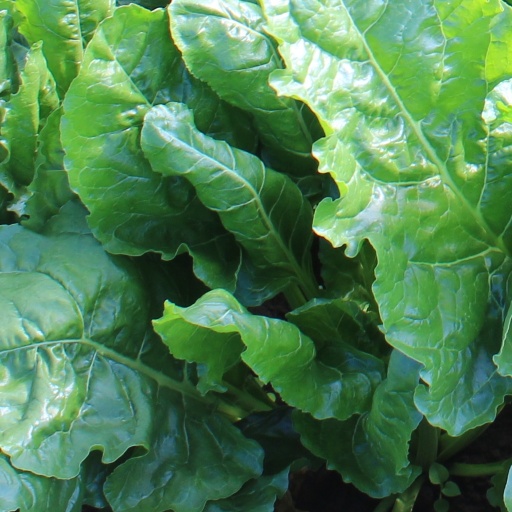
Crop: sugar beet